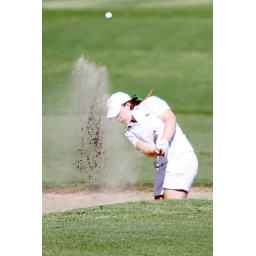
History and secondary education sophomore Katie Walser hits the ball out of the sand pit. Photo by Ben Hawkins